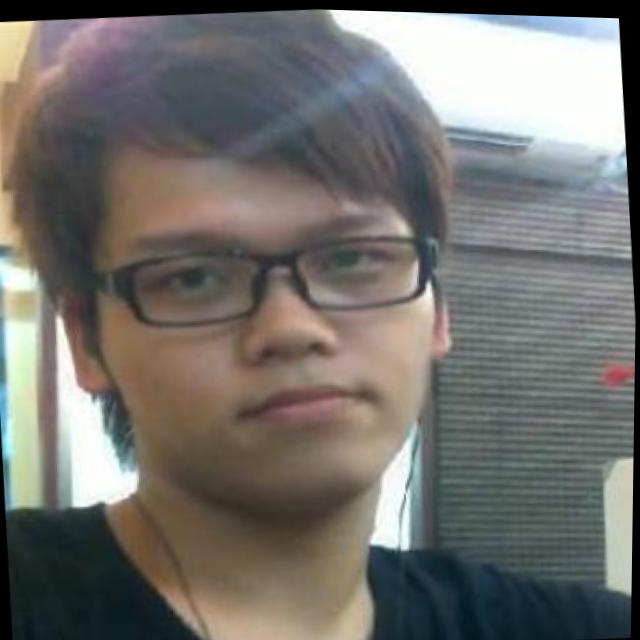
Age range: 21-44